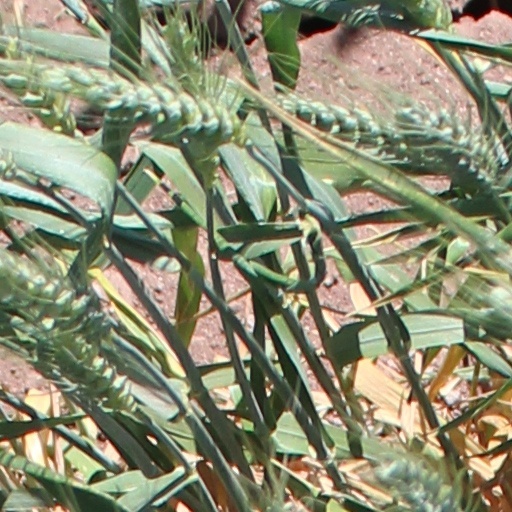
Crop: wheat